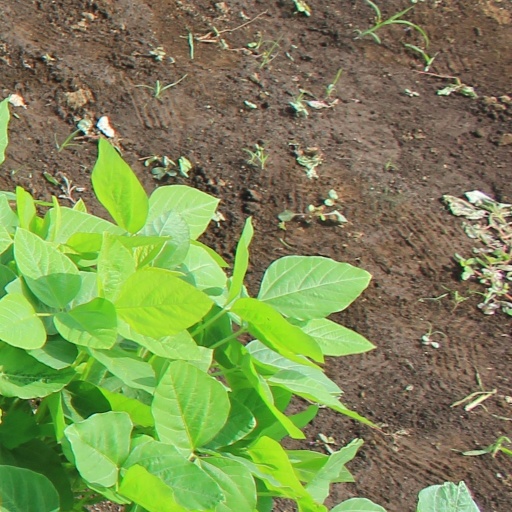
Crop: soybean